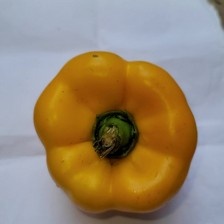
Label: capsicum